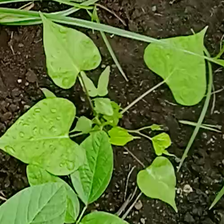
Weed species: Obscure_morning _glory(Ipomoea obscura)